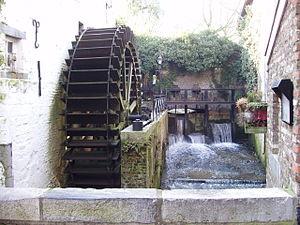
Le Jekerkwartier est un quartier dans le centre historique de Maastricht.